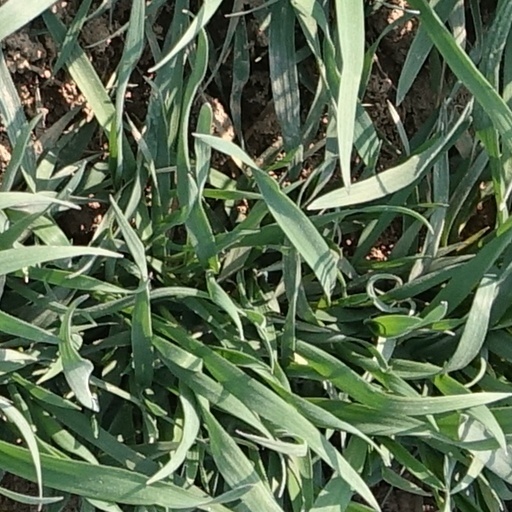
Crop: wheat